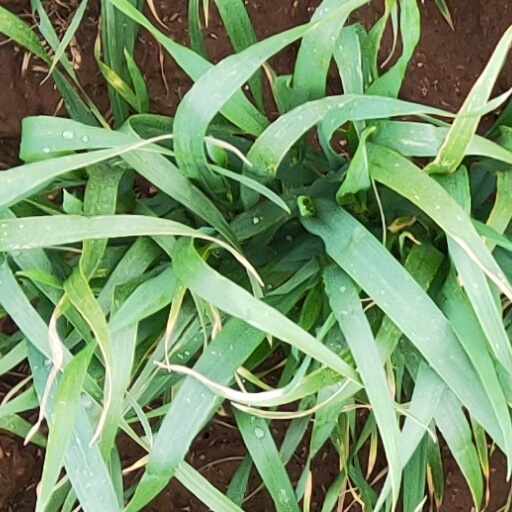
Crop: wheat